Mammals of the Indiana Dunes

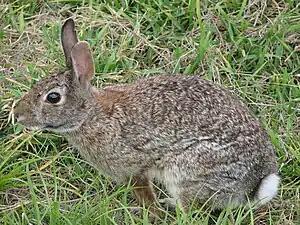
Cottontail

Thirty-seven species of mammals have been identified at Indiana Dunes National Park. Four other species are thought to inhabit the park, but have not been documented: the northern long-eared myotis ("Myotis septentrionalis"), the Indiana bat ("Myotis sodalis"), the hoary bat ("Lasiurus cinereus"), and the southern bog lemming ("Synaptomys cooperi")